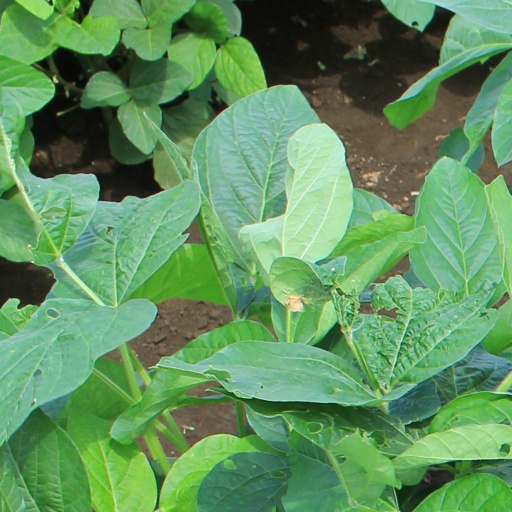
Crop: soybean